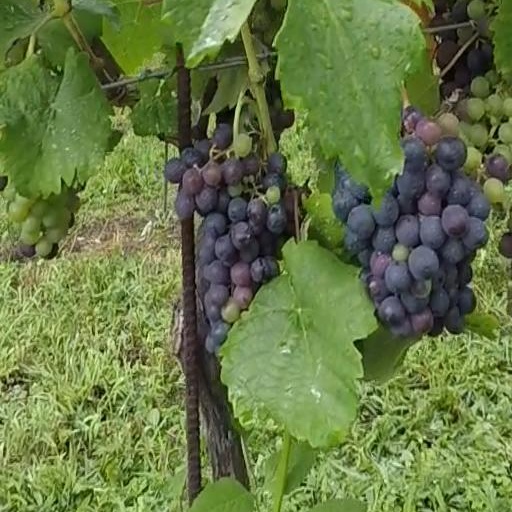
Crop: grape